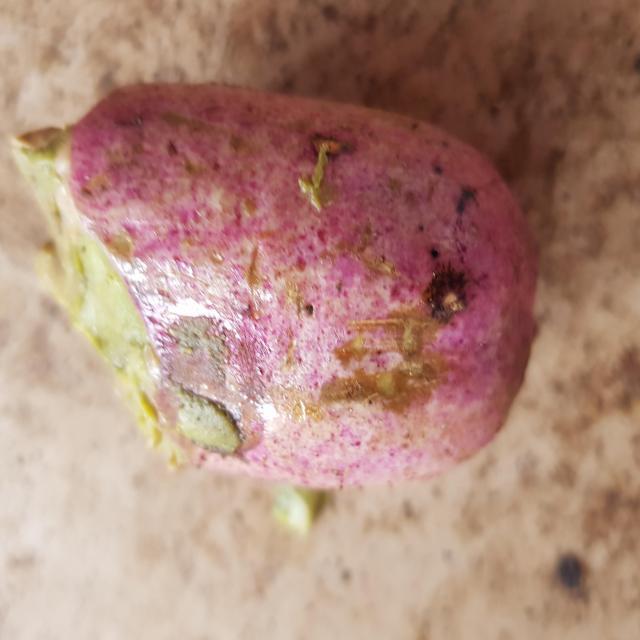
Plum grade: rotten